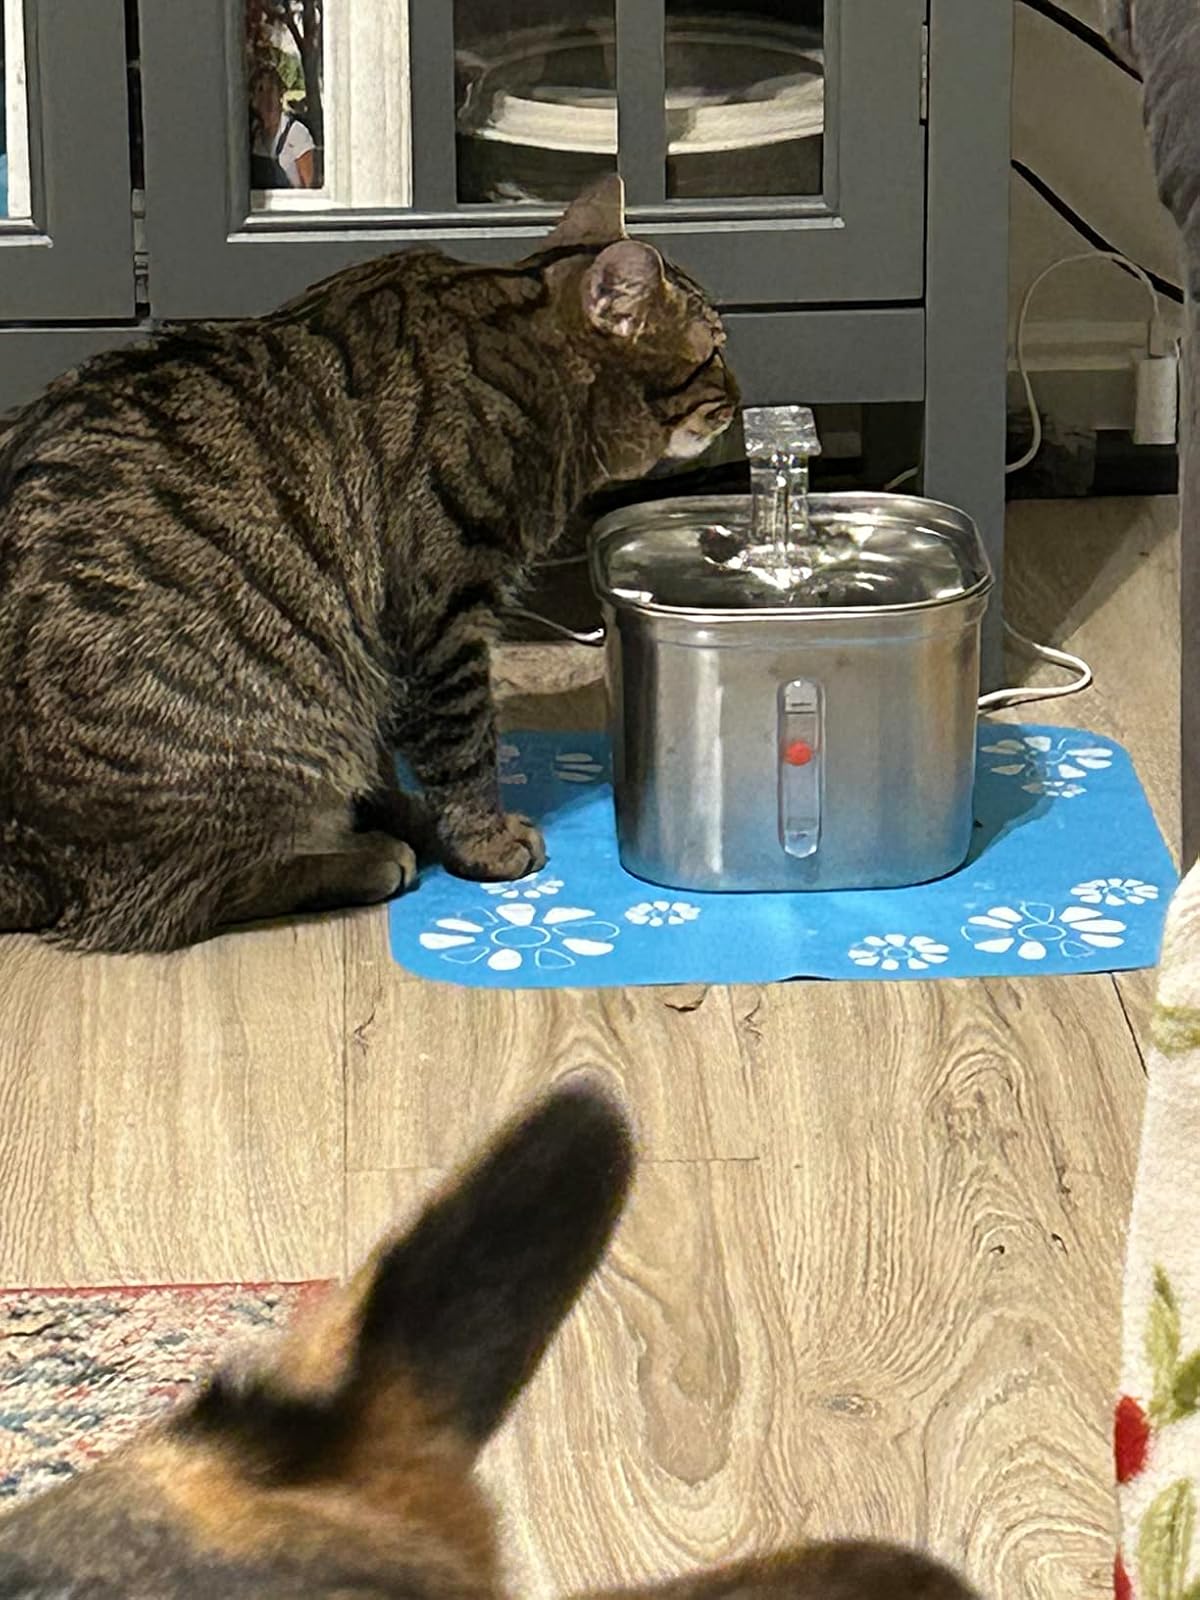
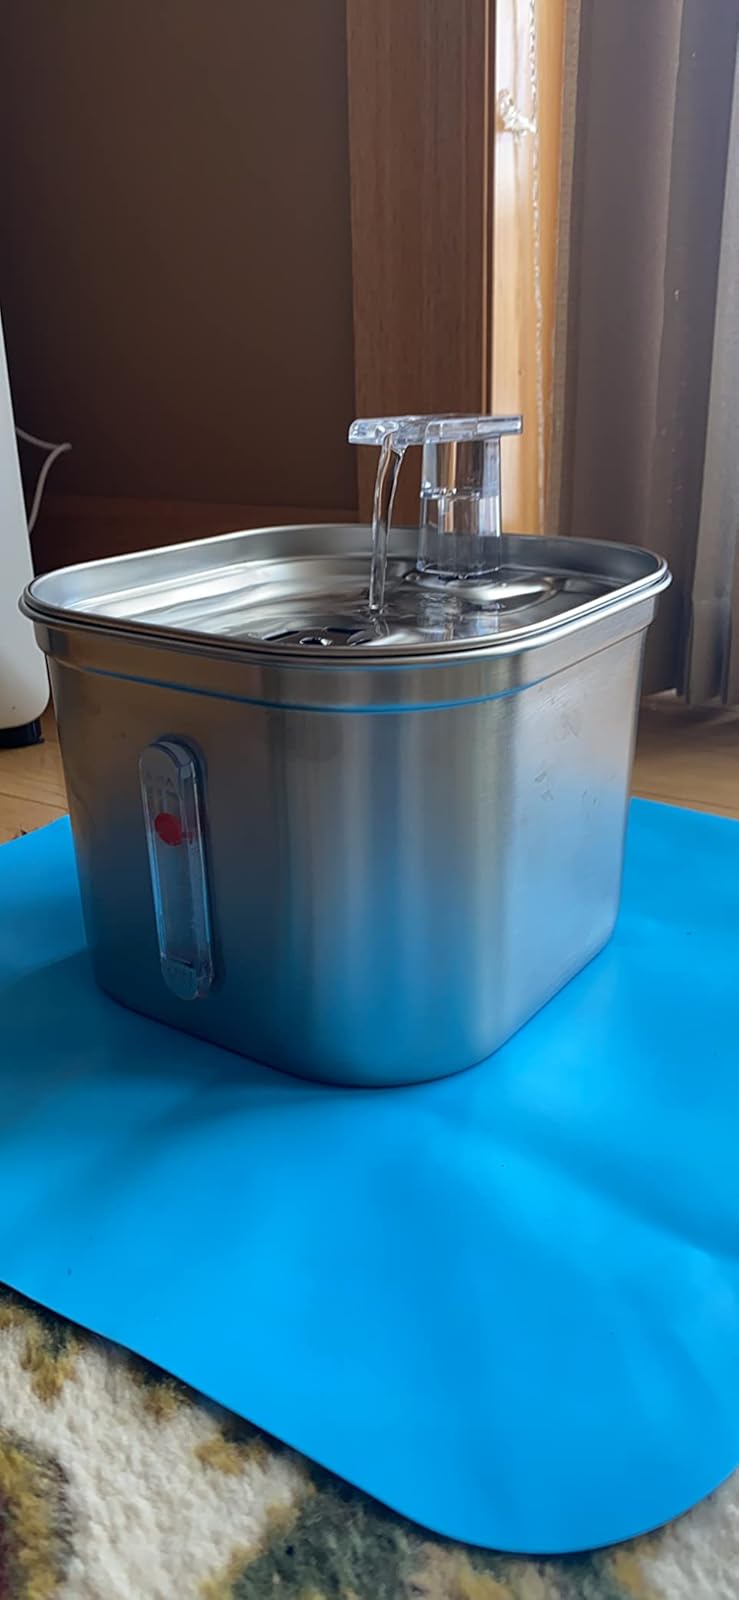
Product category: items_bowl
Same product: yes